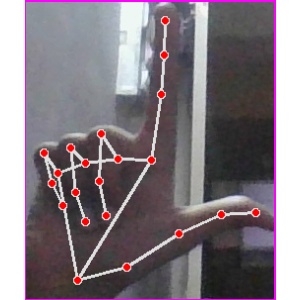
अक्षर: ल